Lake Whatcom

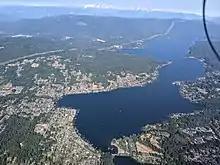
Aerial view of the lake, showing density of homes along the shore

Based on the 2014 "Lake Whatcom Watershed Annual Build-Out Report" there are currently 6,877 dwelling units in the Whatcom County watershed with appropriate assessor's residential land use codes, and improvement values of greater than 10,000 dollars. Of these units, 1,595 are zoned within the city of Bellingham, 1,551 are zoned within the urban growth boundary, 2,566 are zoned in the Sudden Valley neighborhood, and 1,165 are zoned as rural. There are 1,811 existing vacant lots with improvement values of greater than $10,000 and an estimated 8,688 total units with build-out potential.